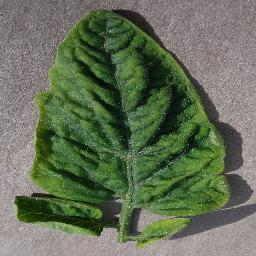
Label: Tomato___Tomato_Yellow_Leaf_Curl_Virus